Johann Christoph Wendland

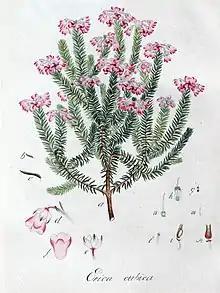

His son, Heinrich Ludolph Wendland (1791–1869), and his grandson, Hermann Wendland (1825–1903), were also gardeners and botanists.